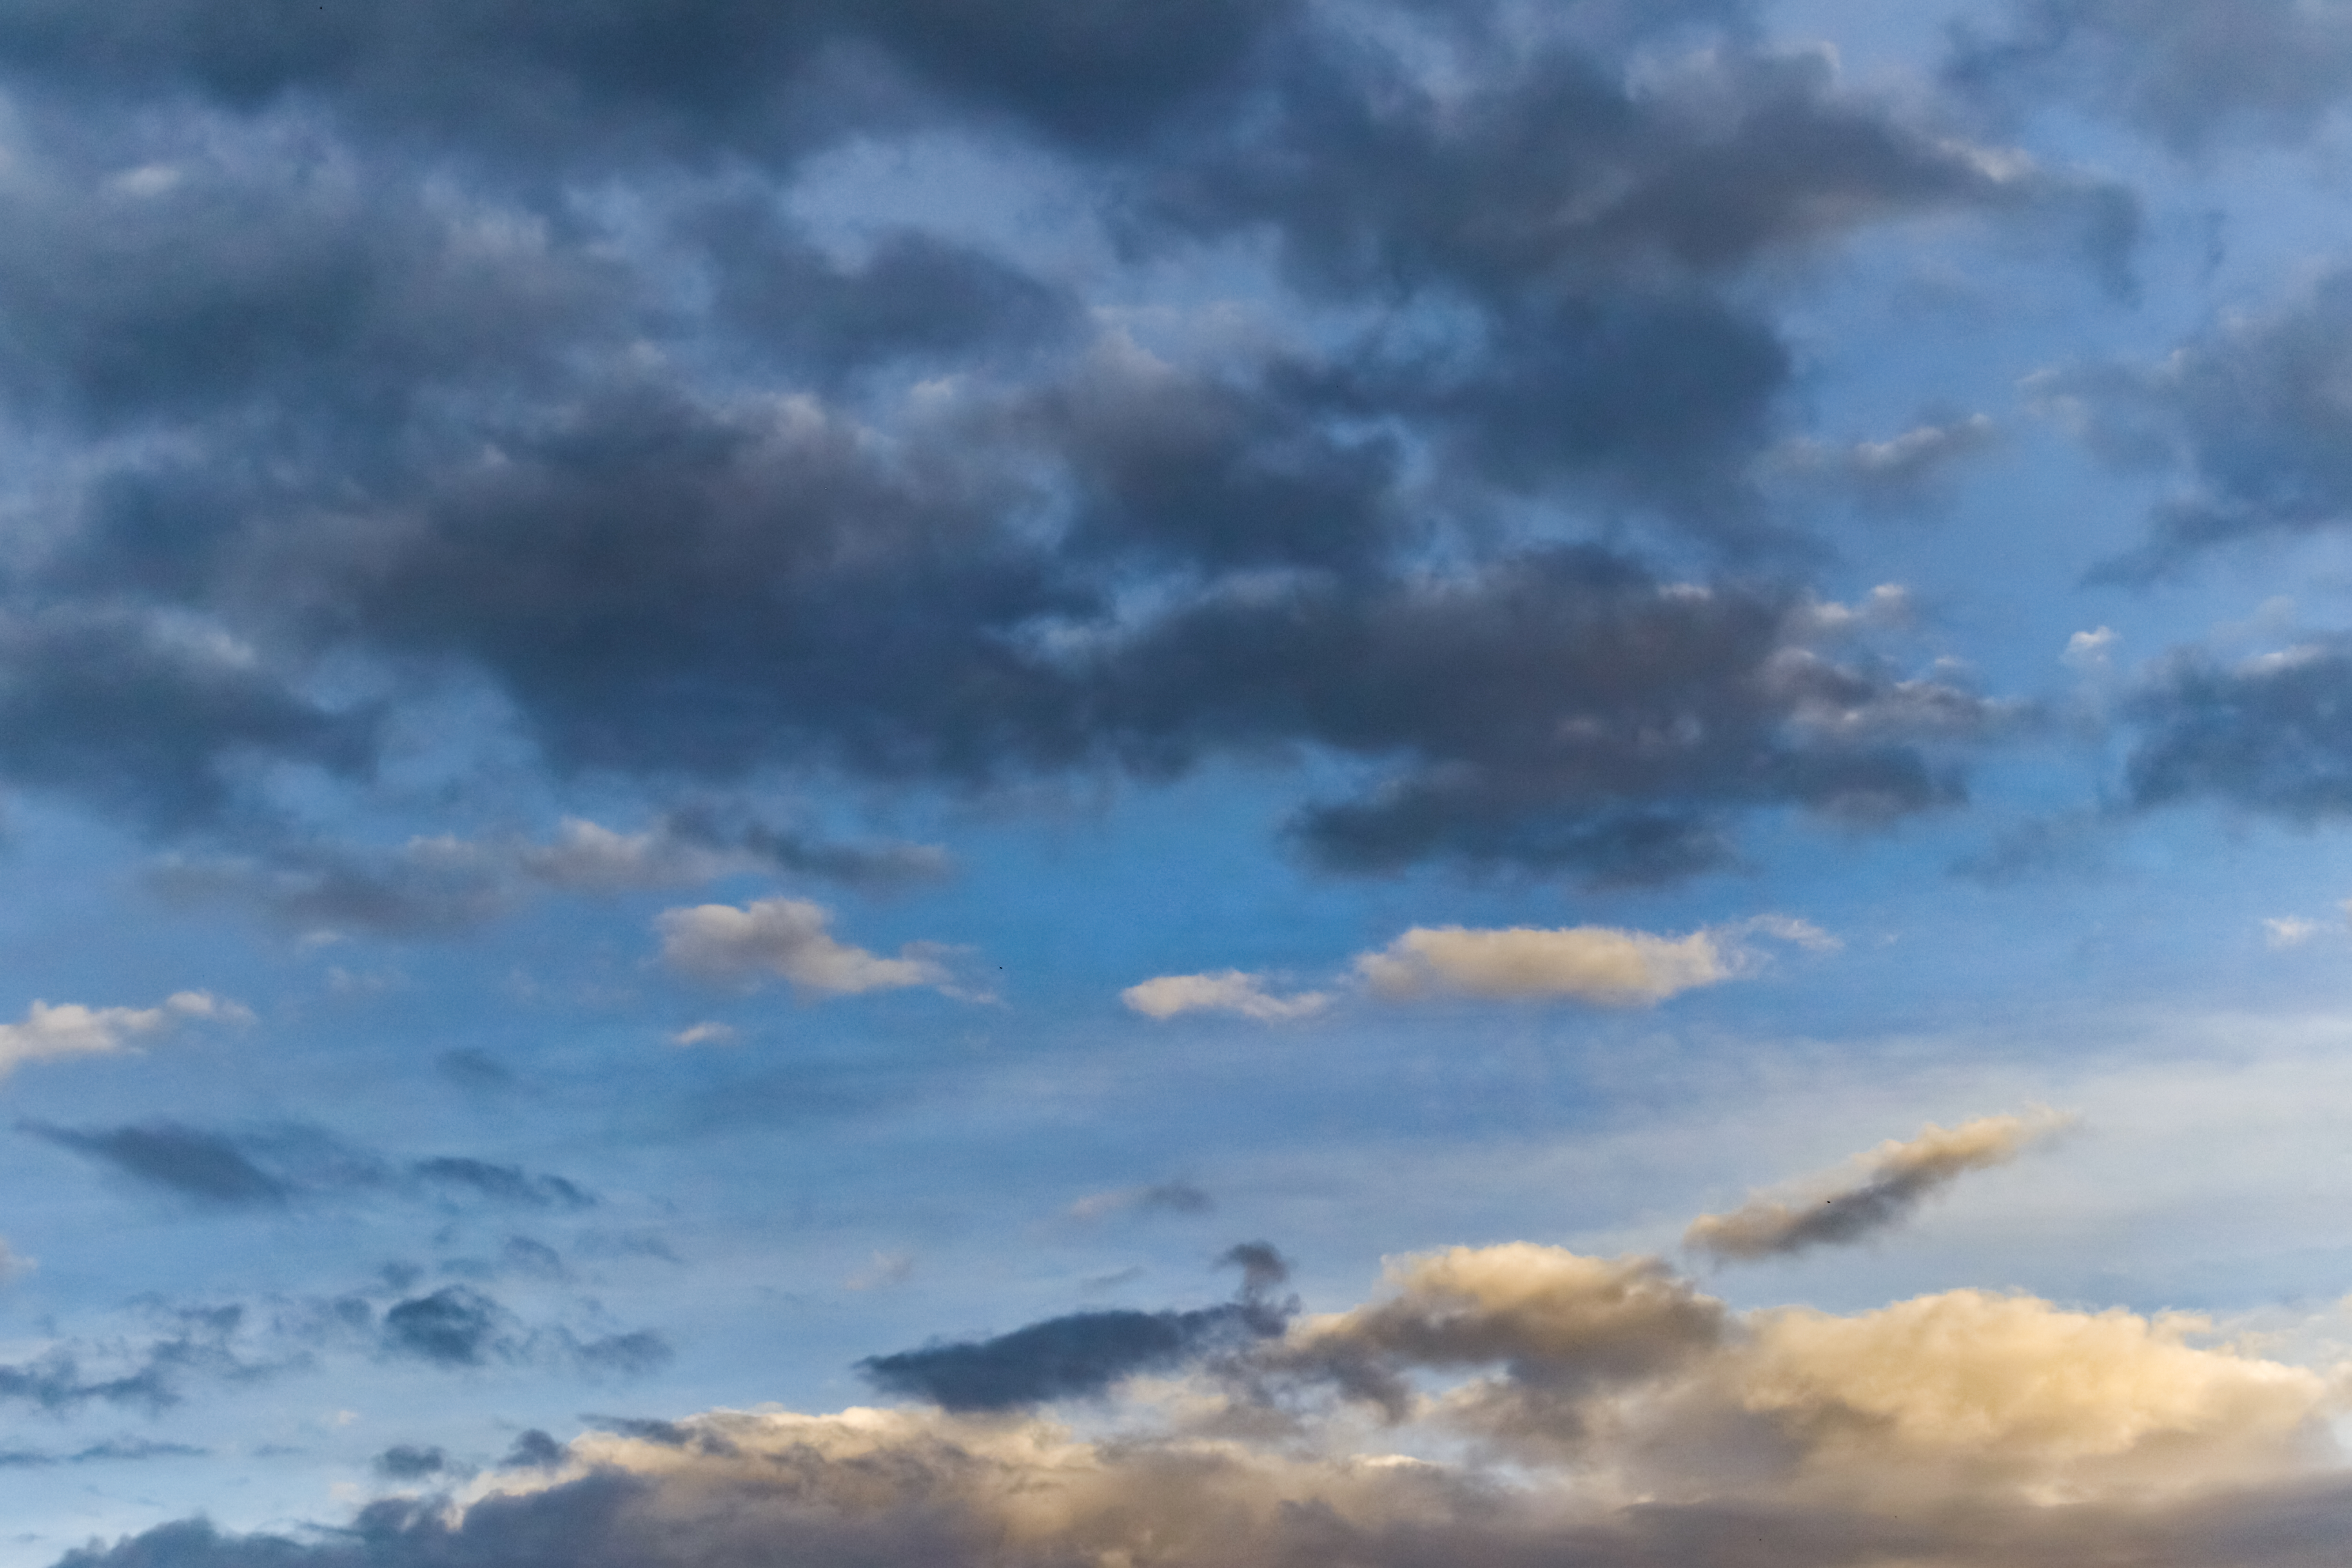
clouds, storm, sky, blue, black, weather, radar, prediction, sunset, sunrise, cloud, daytime, atmosphere, cumulus, atmospheric phenomenon, evening, morning, meteorological phenomenon, horizon, calm, sunlight, dusk, dawn, photography, landscape, afterglow, panorama